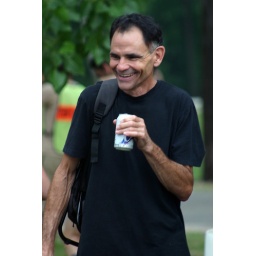
June 1st LR Sprint TRI with the swim in the ski lake and the bike and run on the NLR River trail